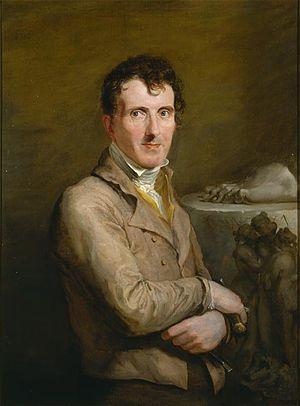
Sir George Hayter est un peintre et graveur anglais de renom, spécialiste de la peinture de portraits et de grands tableaux impliquant dans certains cas, plusieurs centaines de portraits individuels. La reine Victoria apprécie ses mérites et nomme Hayter son peintre principal en ordinaire et lui décerne aussi le titre de Chevalier en 1841.